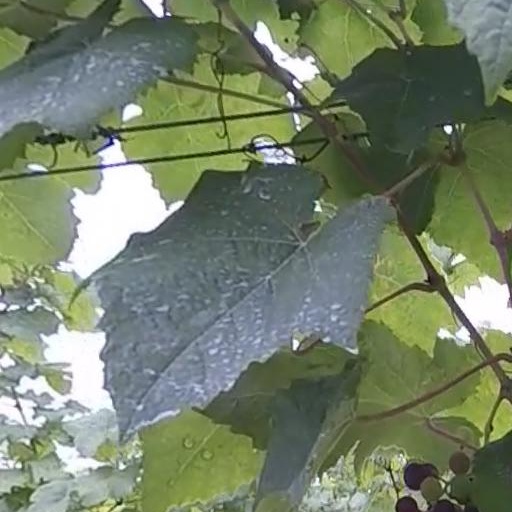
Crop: grape